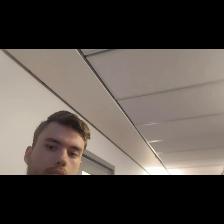
Label: Human